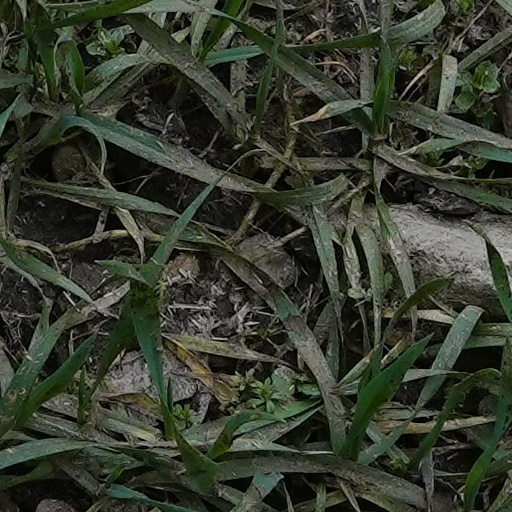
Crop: wheat